Election Commission of India

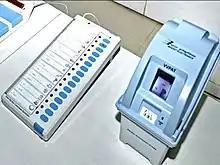
Electronic voting machines (EVMs) with Voter-verified paper audit trail (VVPAT)

Voting in India is done using Electronic voting machines (EVMs) and there are provisions for postal voting and special arrangements for the disabled.